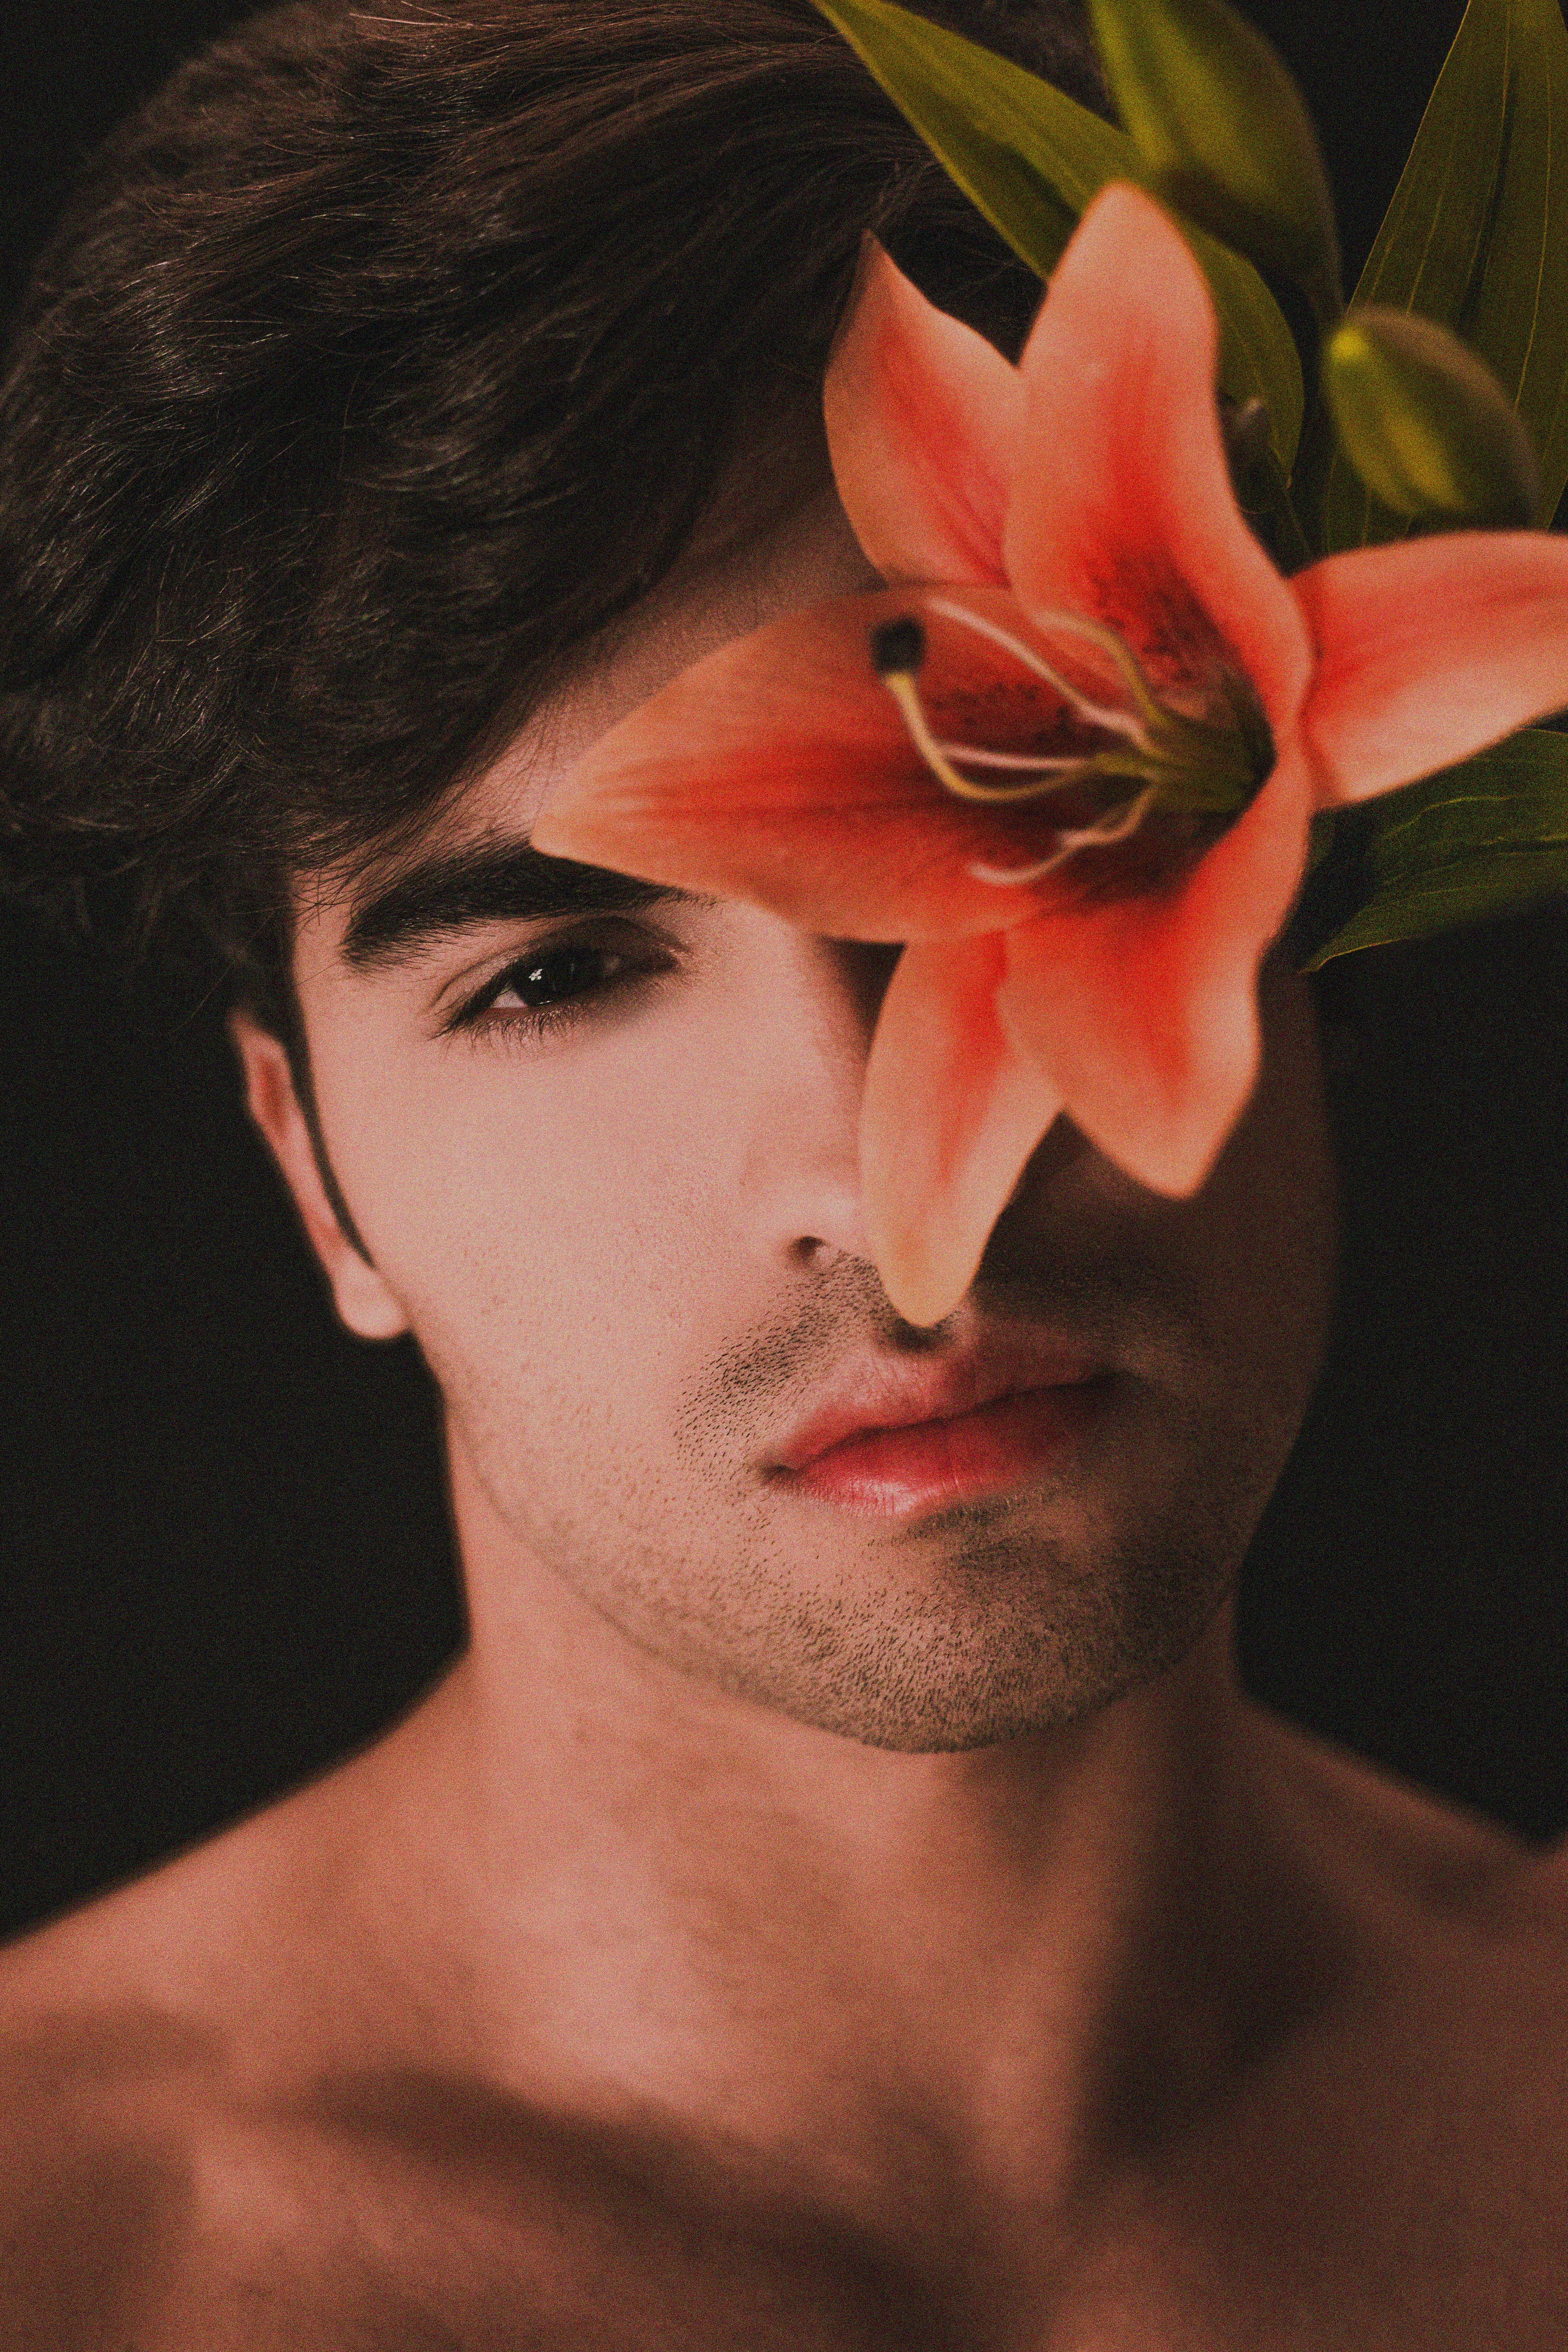
man, person, woman, hair, photography, flower, male, guy, portrait, model, spring, red, color, fashion, lady, lip, close up, human body, stubble, face, nose, eye, head, skin, beauty, organ, photo shoot, art model